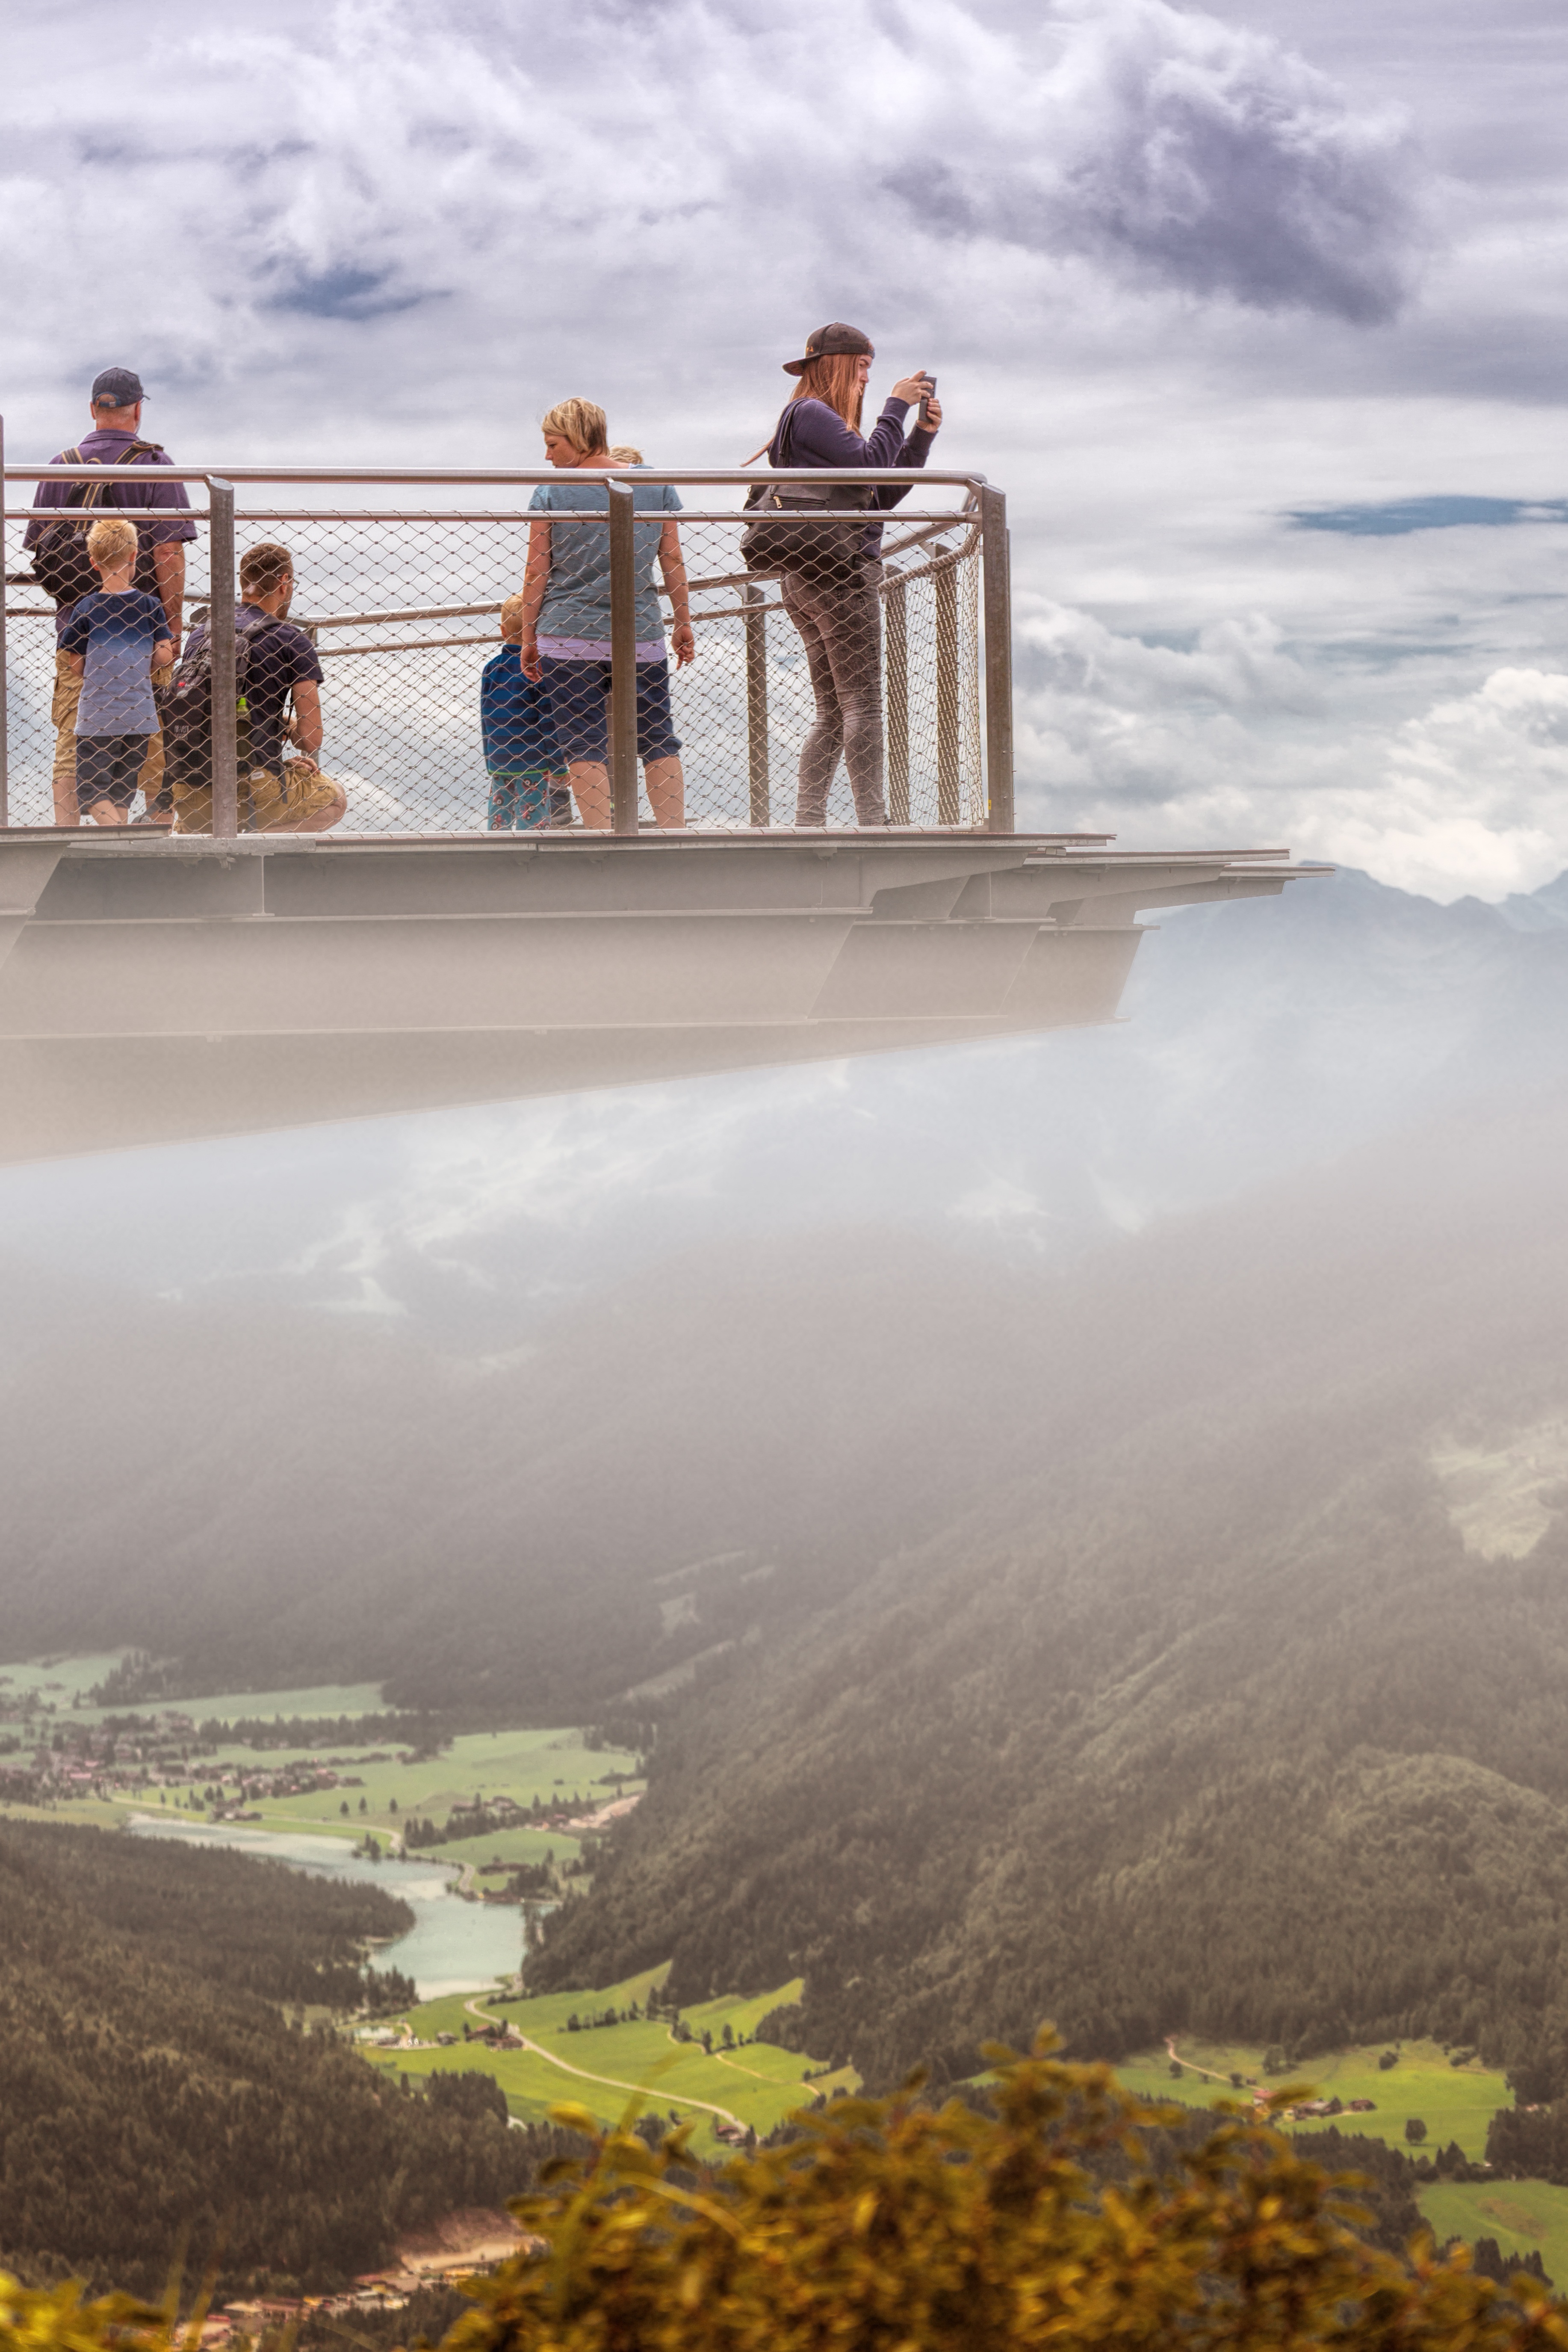
landscape, sea, coast, water, nature, ocean, morning, panorama, vacation, travel, reflection, tower, alpine, tourism, austria, mountains, viewpoint, observation deck, skywalk, deep view, atmospheric phenomenon